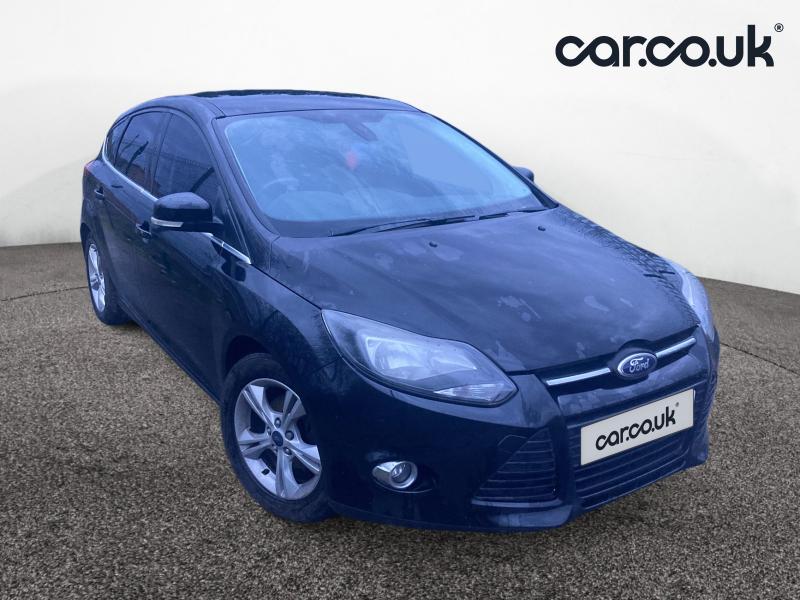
Aucun dommage détecté.
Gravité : aucun